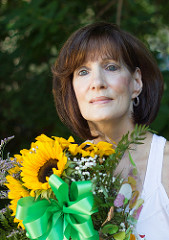
Flower: sunflower